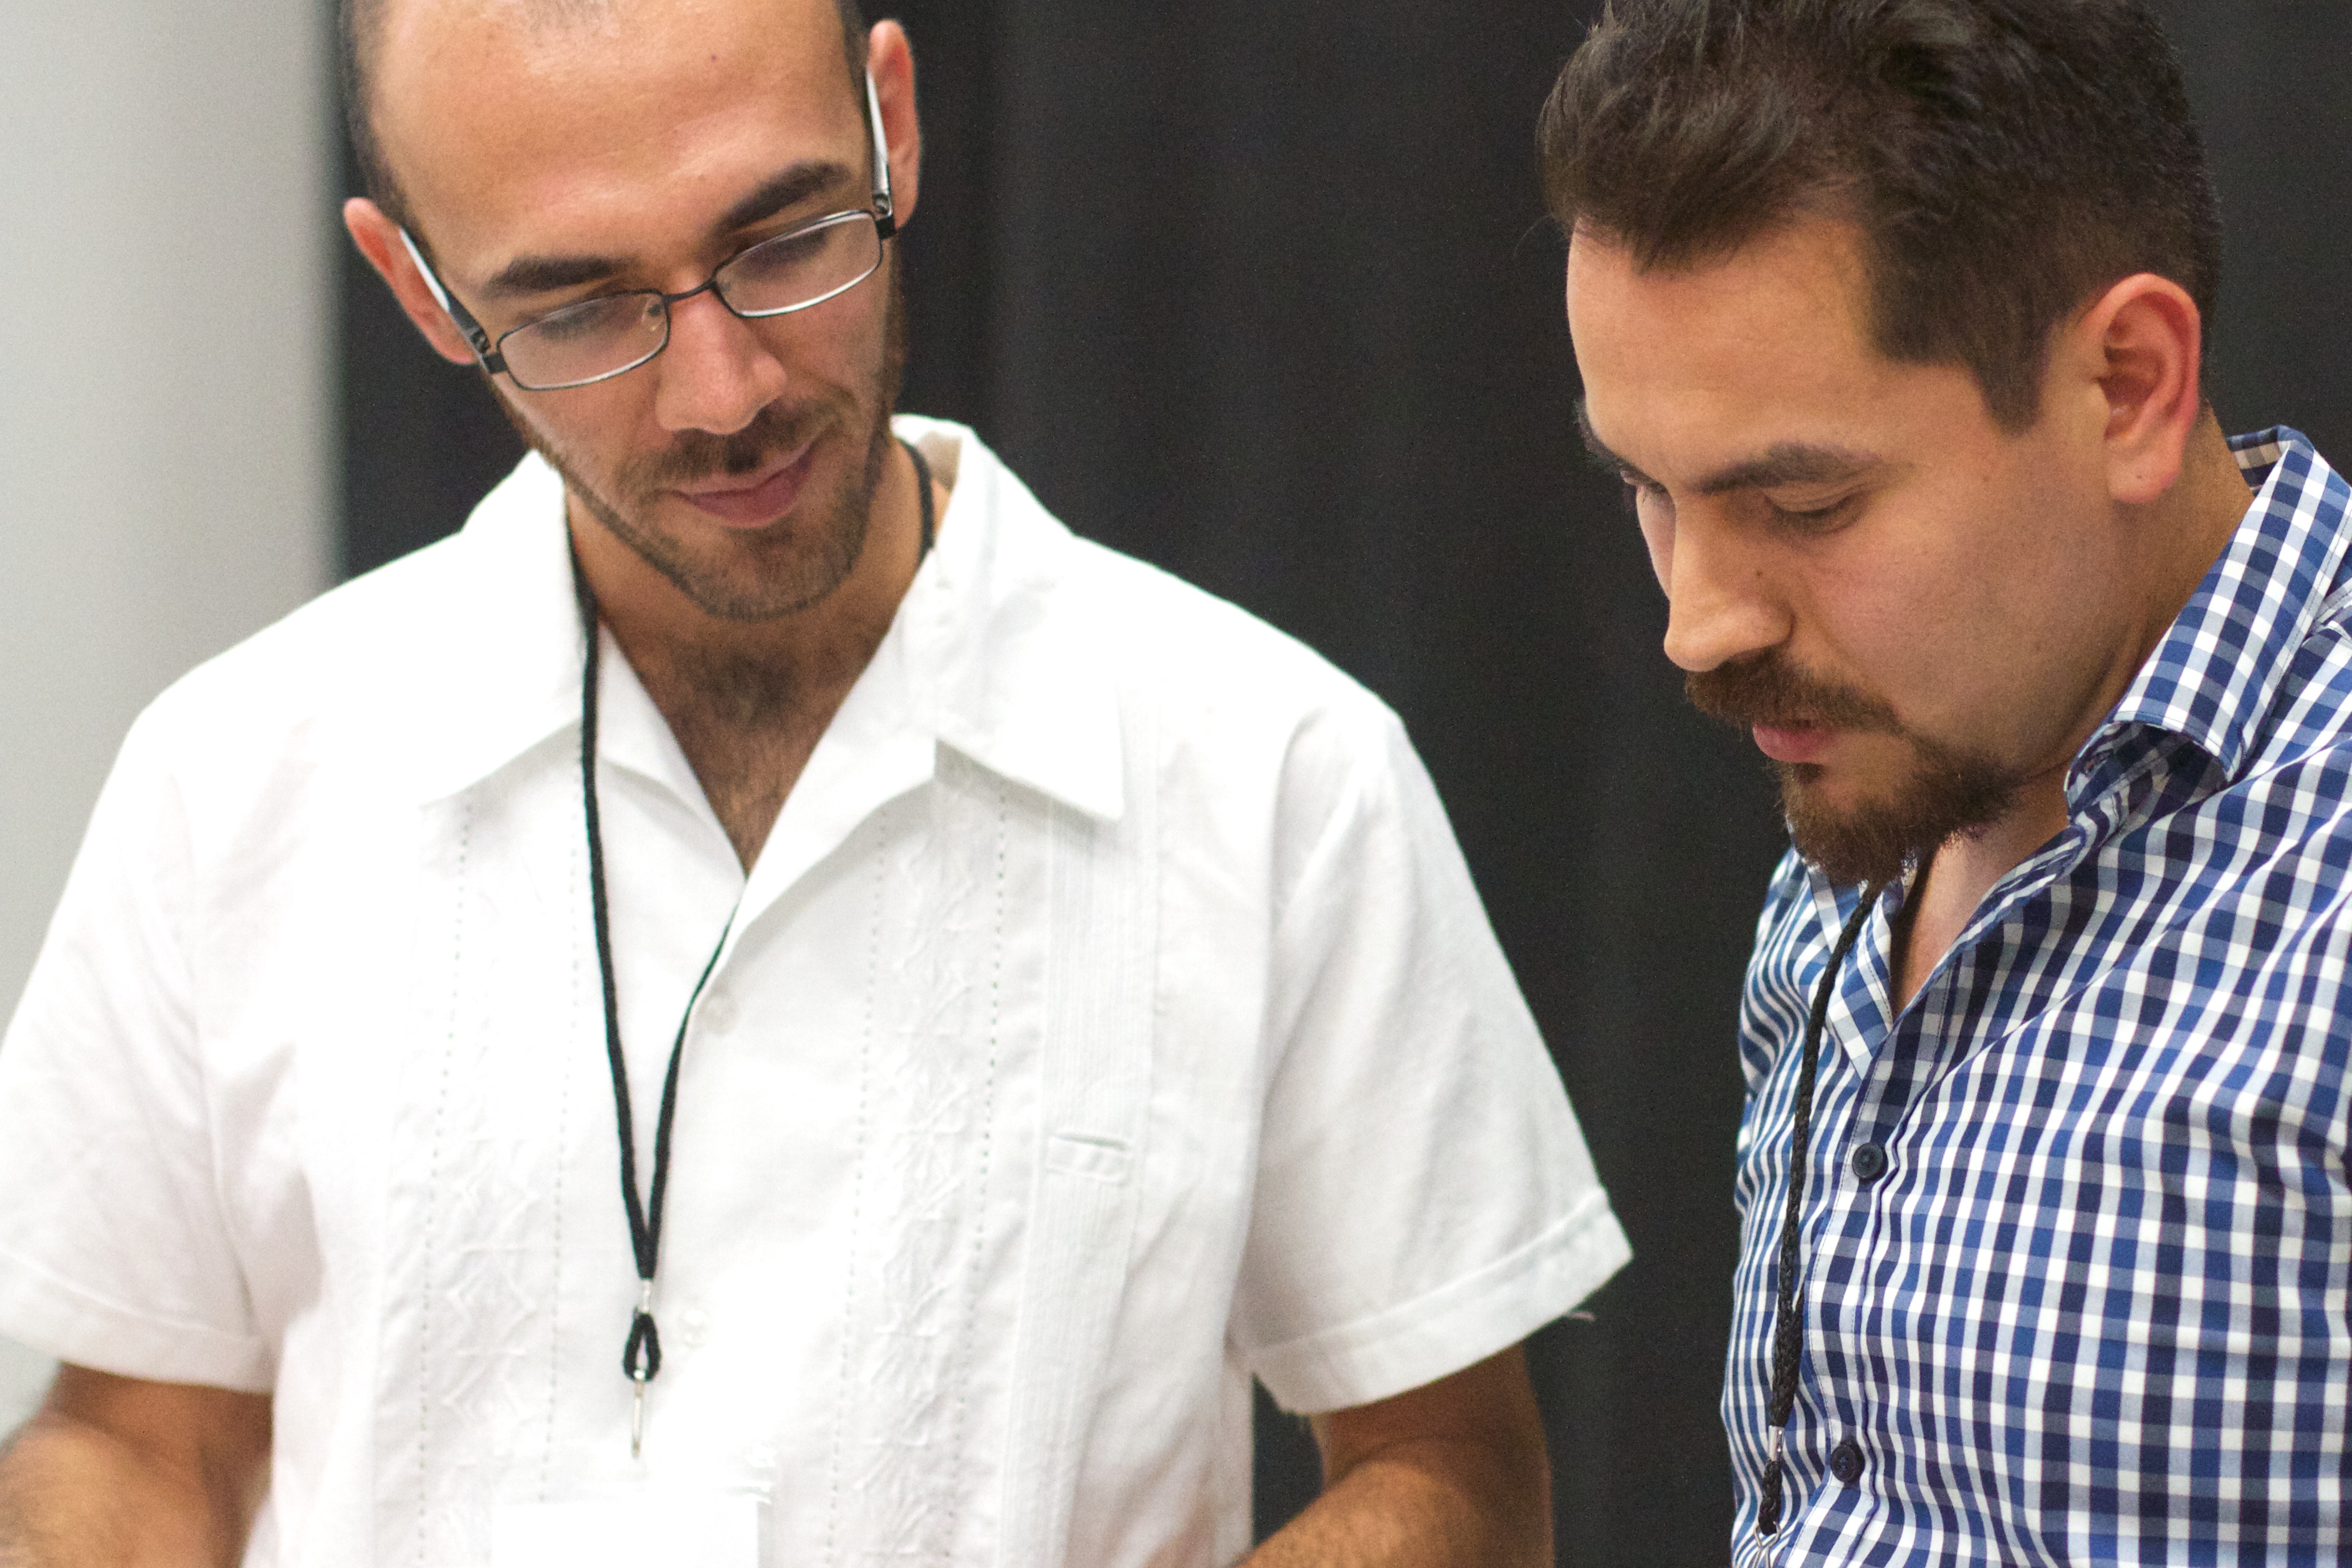
person, professional, udgagora, facial hair